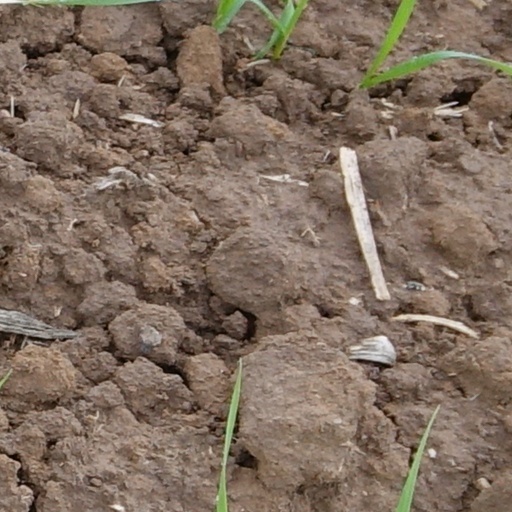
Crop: wheat